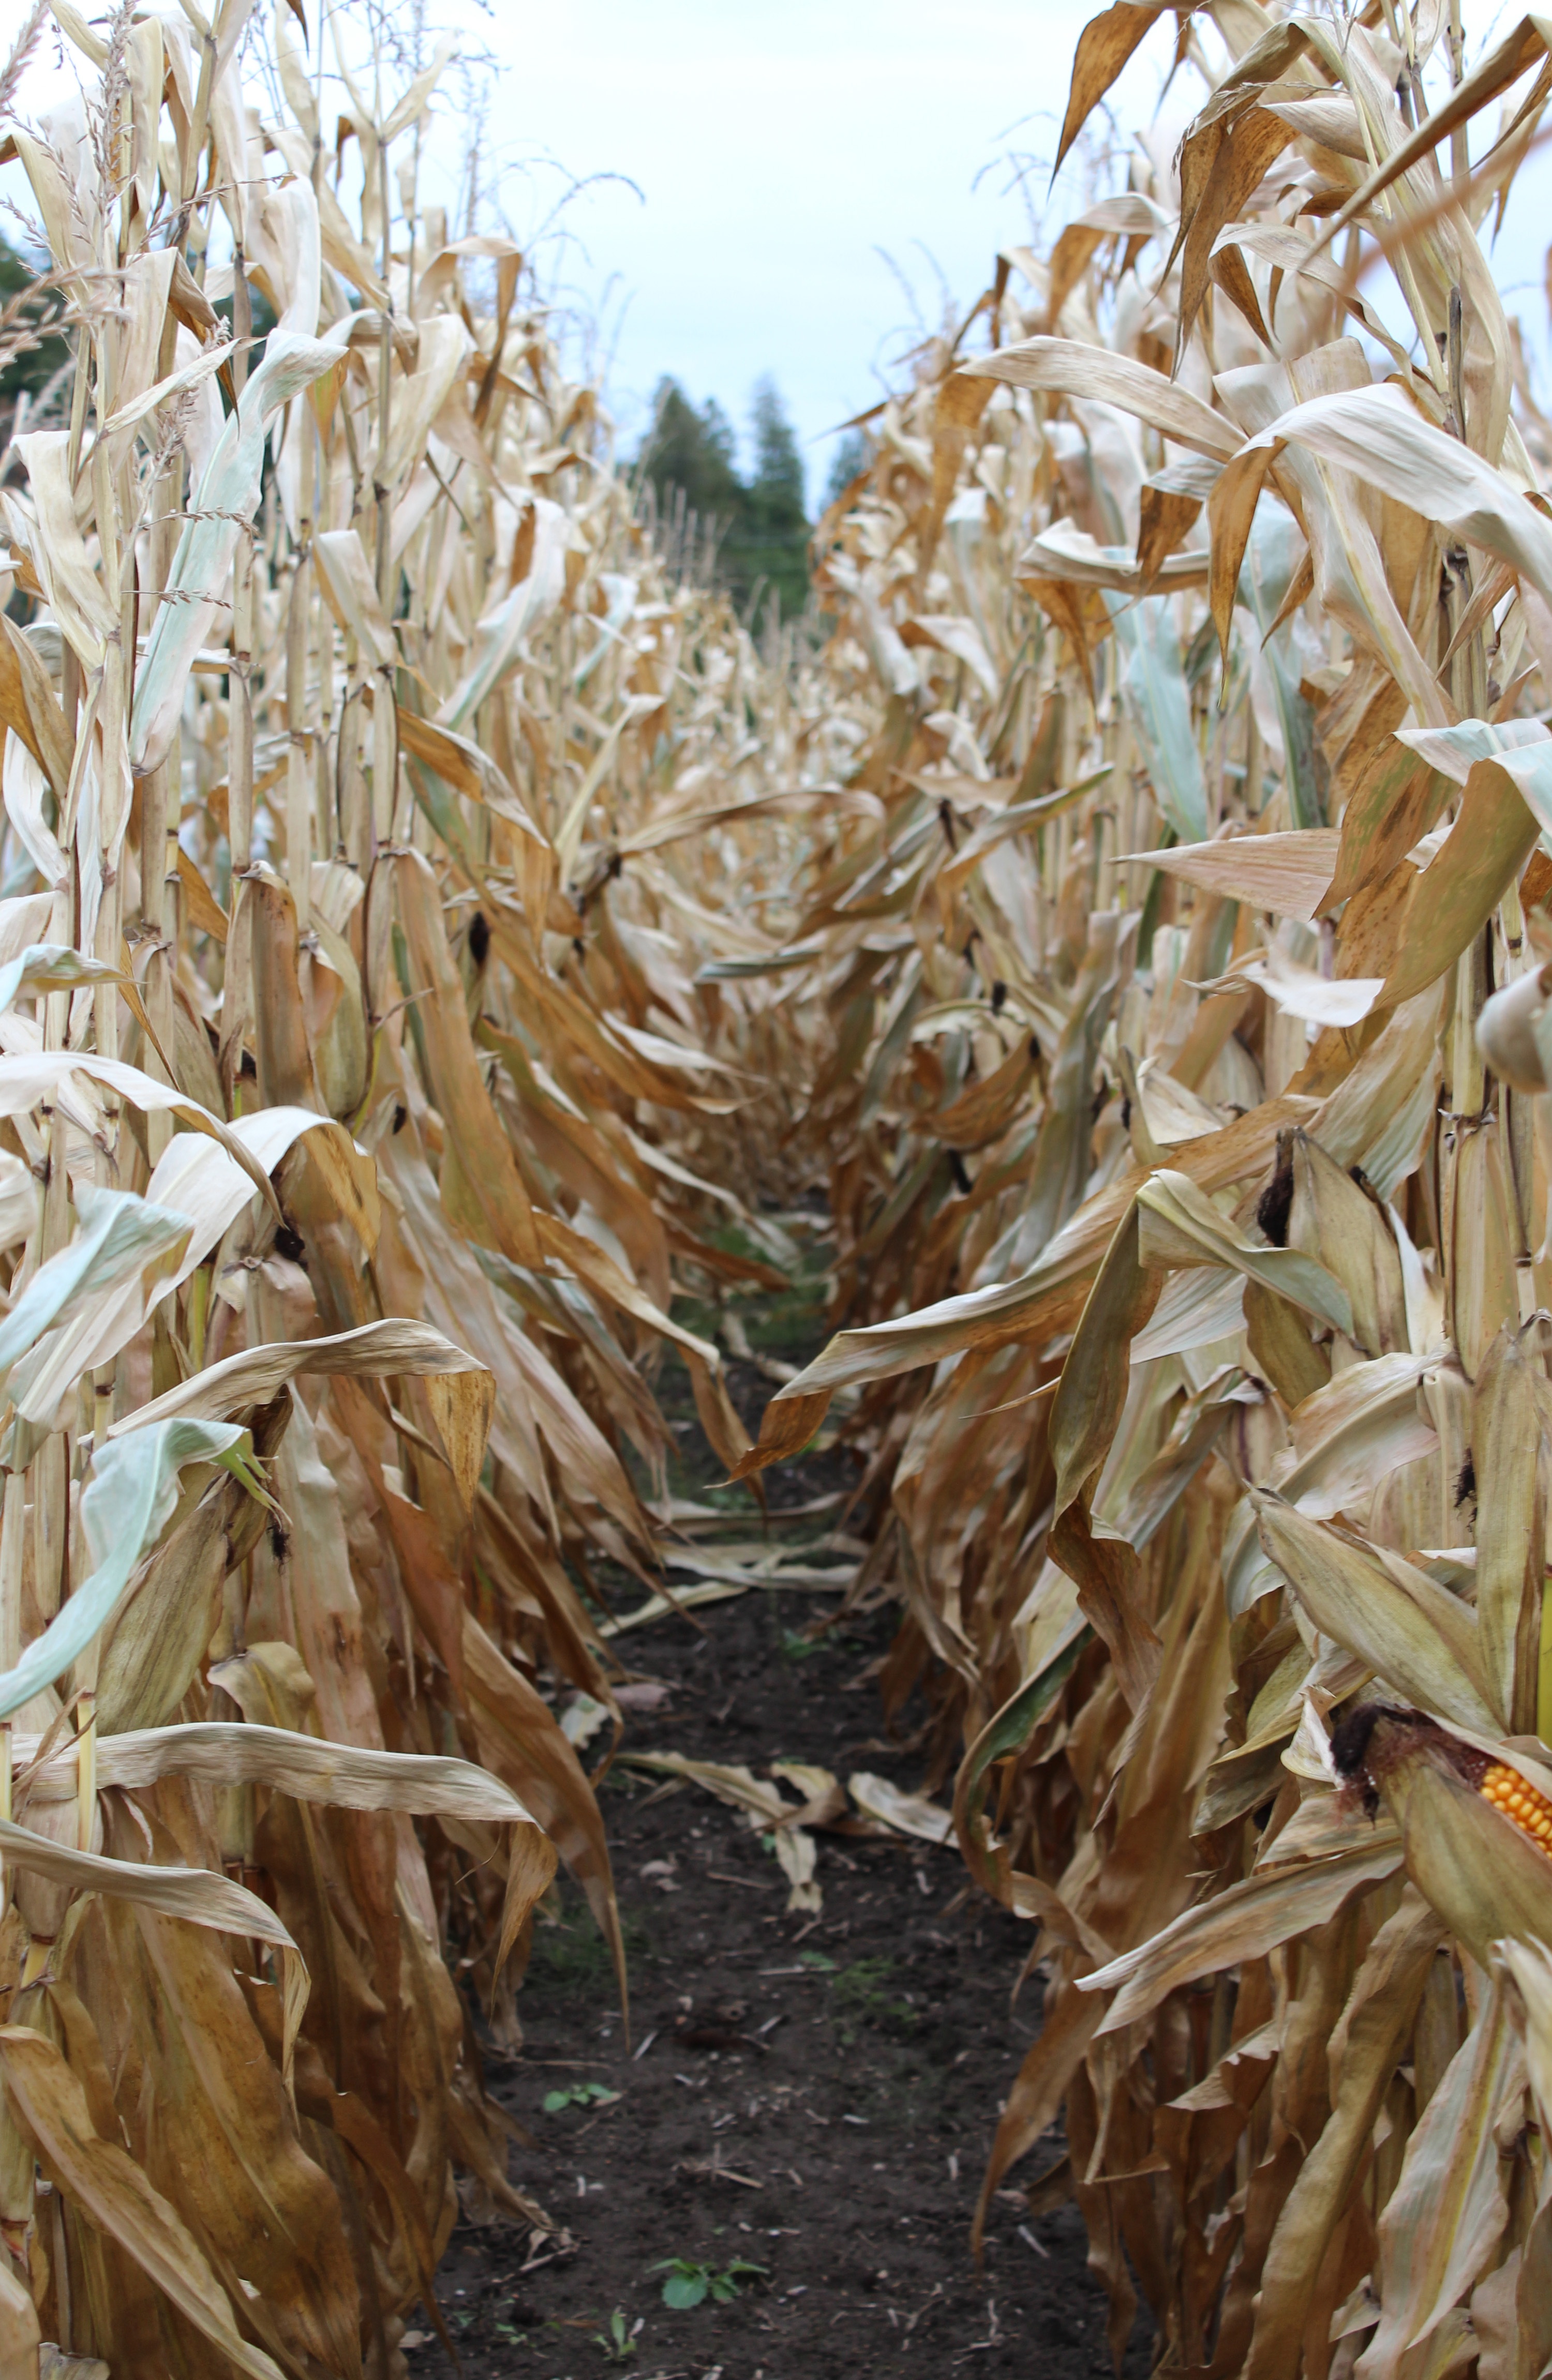
landscape, nature, plant, field, farm, countryside, flower, summer, food, produce, crop, natural, corn, agriculture, farmland, cornfield, flowering plant, commodity, date palm, grass family, land plant, phragmites, food grain